Comfort and Joy (1984 film)

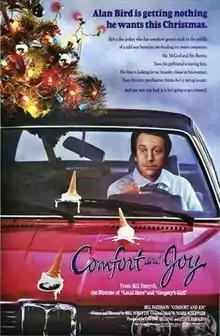
Theatrical release poster

Comfort and Joy is a 1984 Scottish comedy film written and directed by Bill Forsyth and starring Bill Paterson as a radio disc jockey whose life undergoes a bizarre upheaval after his girlfriend leaves him. After he witnesses an attack on an ice cream van by angry competitors, he is led into the struggle between two Italian families over the ice cream market of Glasgow. The film received a BAFTA Award Nomination for Best Original Screenplay in 1985.